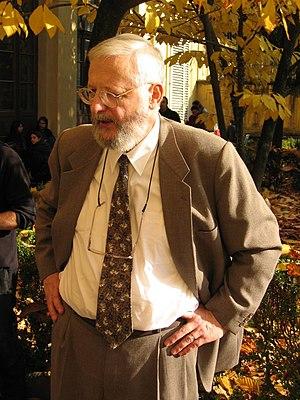
Francis William Lawvere, né le 9 février 1937 à Muncie dans l'Indiana, est un mathématicien américain, connu pour son travail en théorie des catégories, théorie des topoi et en philosophie des mathématiques.